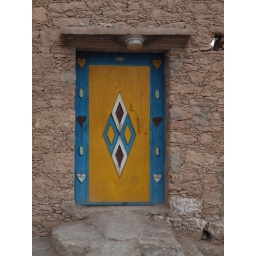
Typically colorful front door in my site. Here begins a long series of images from around my douar.